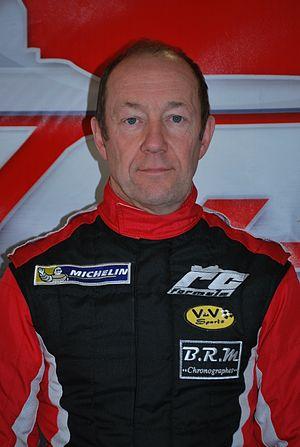
Pilote RC Formula